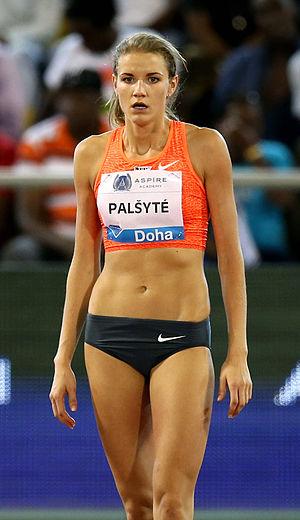
Airinė Palšytė est une athlète lituanienne, spécialiste du saut en hauteur.